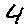
Label: 4